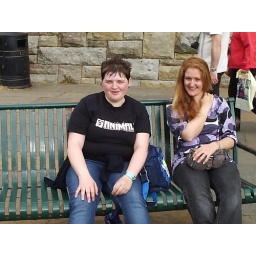
We'd just hiked up the hill to the wallace monument in Stirling